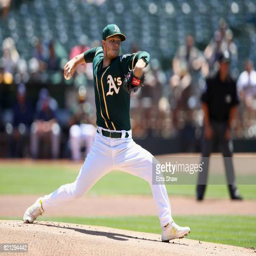
baseball pitcher pitches against sports team